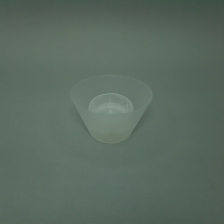
Color: white/transparent
Cap type: disc/press top cap